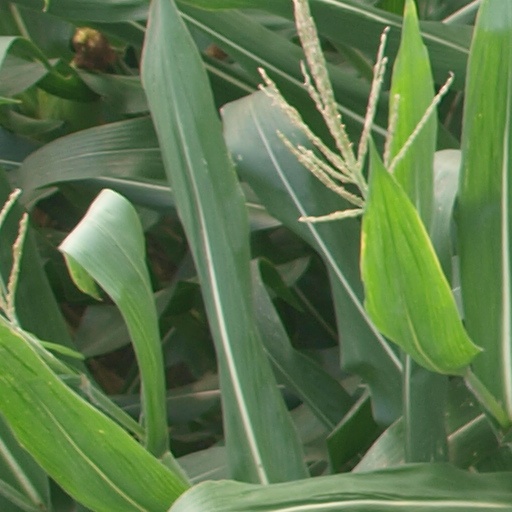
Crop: maize; corn